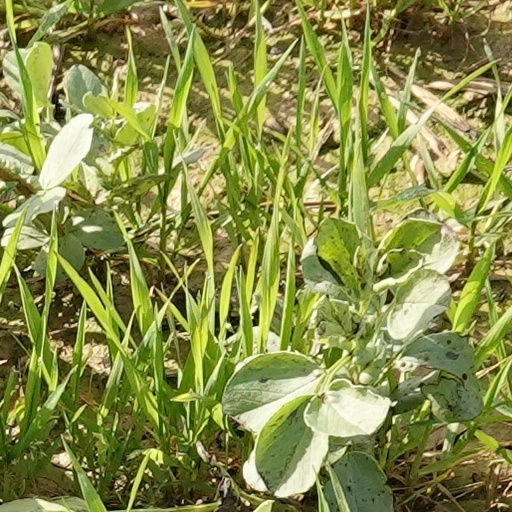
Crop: wheat